Tagore (film)

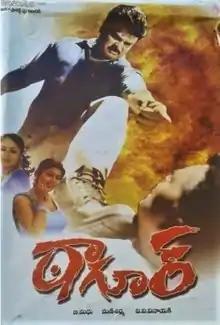
Theatrical poster

Tagore is a 2003 Indian Telugu-language vigilante action film directed by V. V. Vinayak. The film stars Chiranjeevi, Shriya, and Jyothika, with Prakash Raj and Sayaji Shinde in pivotal supporting roles. The film features music by Mani Sharma and cinematography by Chota K. Naidu. "Tagore" is a remake of the 2002 Tamil film "Ramanaa", with significant changes made to suit Chiranjeevi's stardom and the local context.